Architecture of Montreal

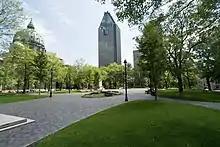
At , 1000 de La Gauchetière is postmodern skyscraper, and the tallest building in the city.

Founded as a Roman Catholic French colony and nicknamed "la ville aux cent clochers" (the city of a hundred belltowers), Montreal is renowned for its churches. The city has four Roman Catholic basilicas: Mary, Queen of the World Cathedral, Notre-Dame Basilica, St. Patrick's Basilica, and Saint Joseph's Oratory. The Oratory is the largest church in Canada, with the largest dome of its kind in the world after that of Saint Peter's Basilica in Rome. Other well-known churches include Notre-Dame-de-Bon-Secours Chapel, which is sometimes called the Sailors' Church.